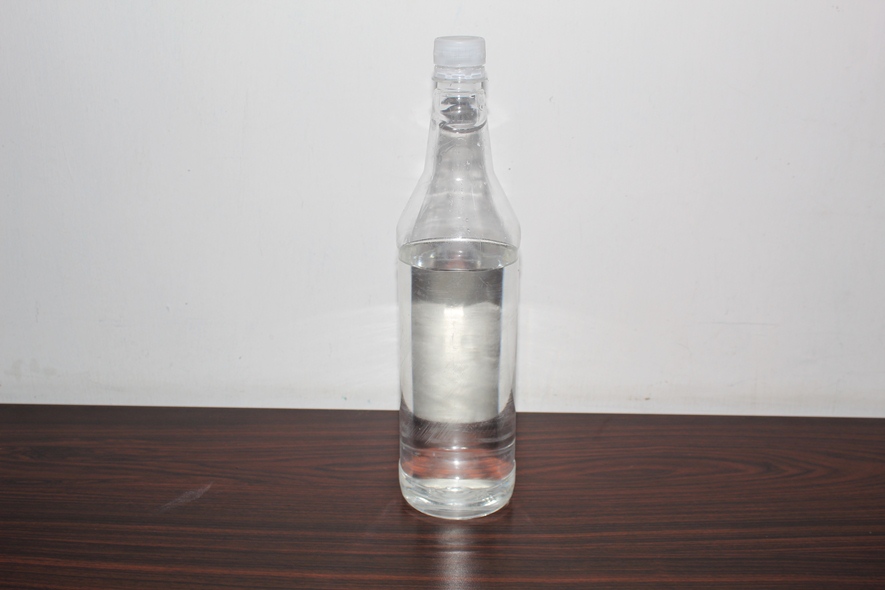
Label: glass